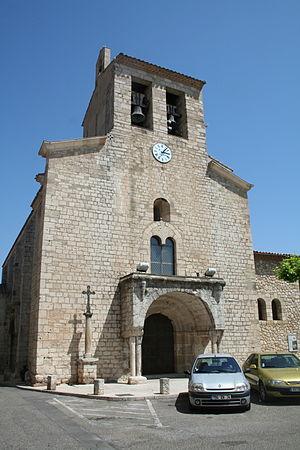
Magalas (Hérault) - façade de l'église Saint-Laurent
Magalas est une commune française située dans le département de l'Hérault en région Occitanie.